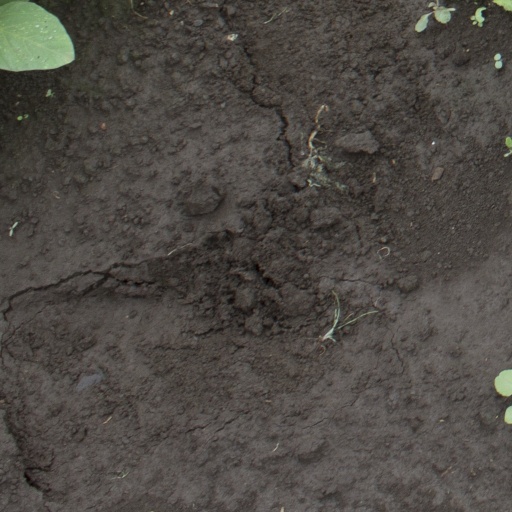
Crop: soybean